Albert Rakoto Ratsimamanga

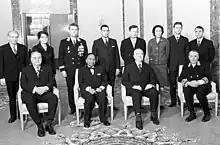
Ratsimamanga after presenting his credentials on 14 December 1972 to the USSR

Ratsimamanga was a member of the delegation that negotiated Madagascar's independence from France. 77% of Malagasy voted for independence in the 1958 referendum, and after the independence, Ratsimamanga was appointed the Malagasy Republic ambassador to France from 1960 to 1972. After the 1972 Coup d'état, on 14 December 1972, he was appointed the first Ambassador of the Malagasy Republic to China and the Soviet Union. He later established embassies in West Germany, North Korea, and Sierra Leone.